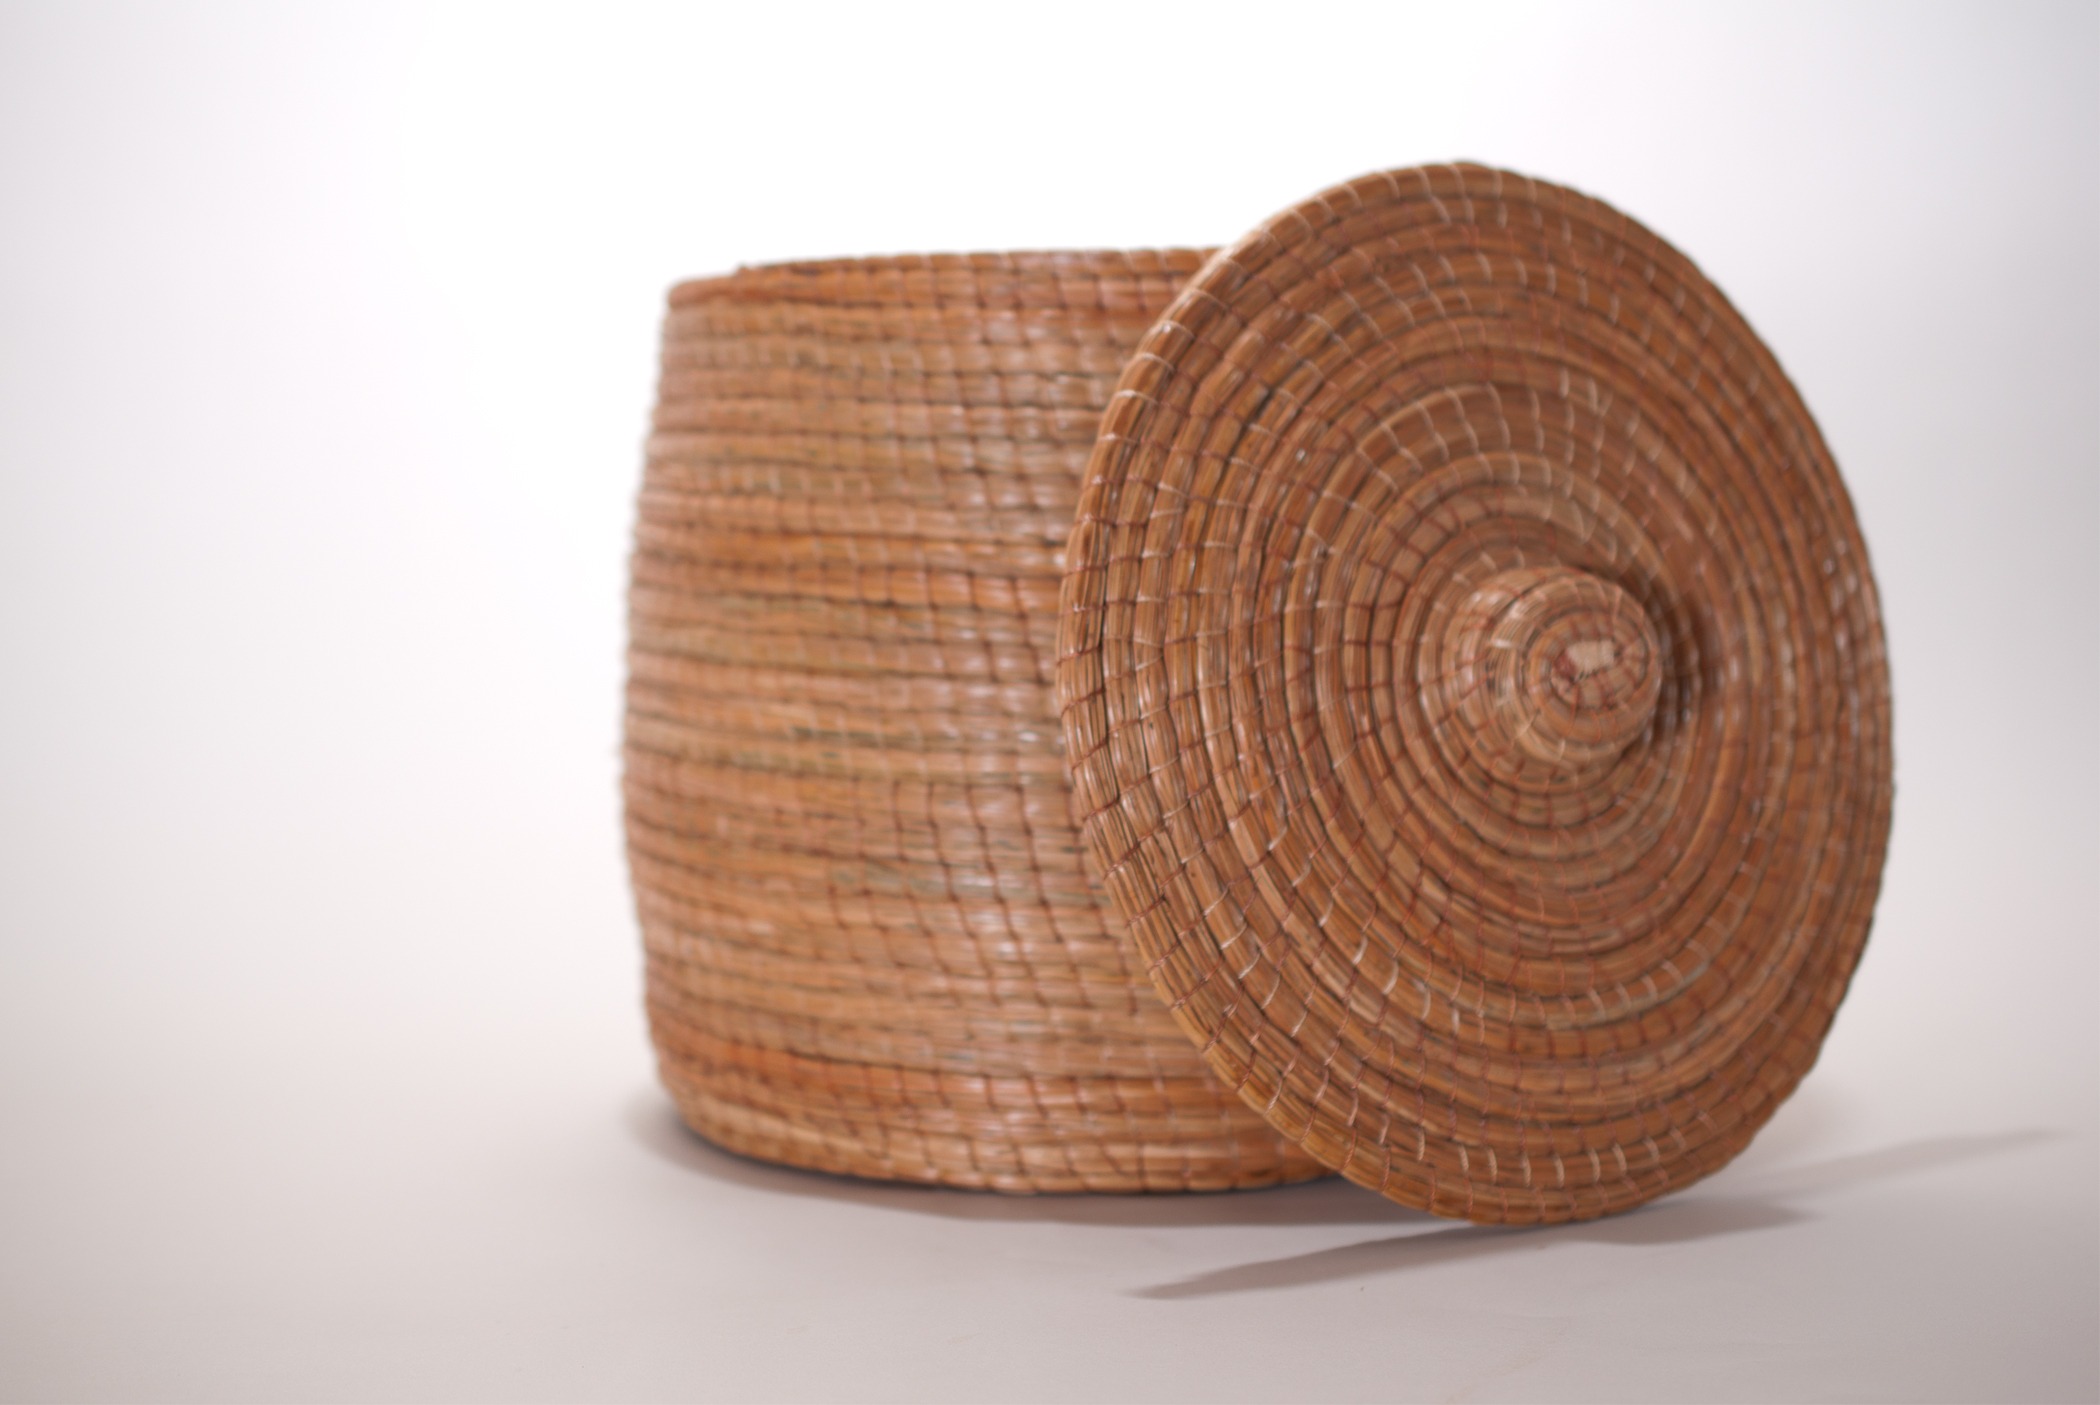
wood, basket, textile, veracruz, man made object, ocoxal, mexican handicrafts, indigenous craftswomen